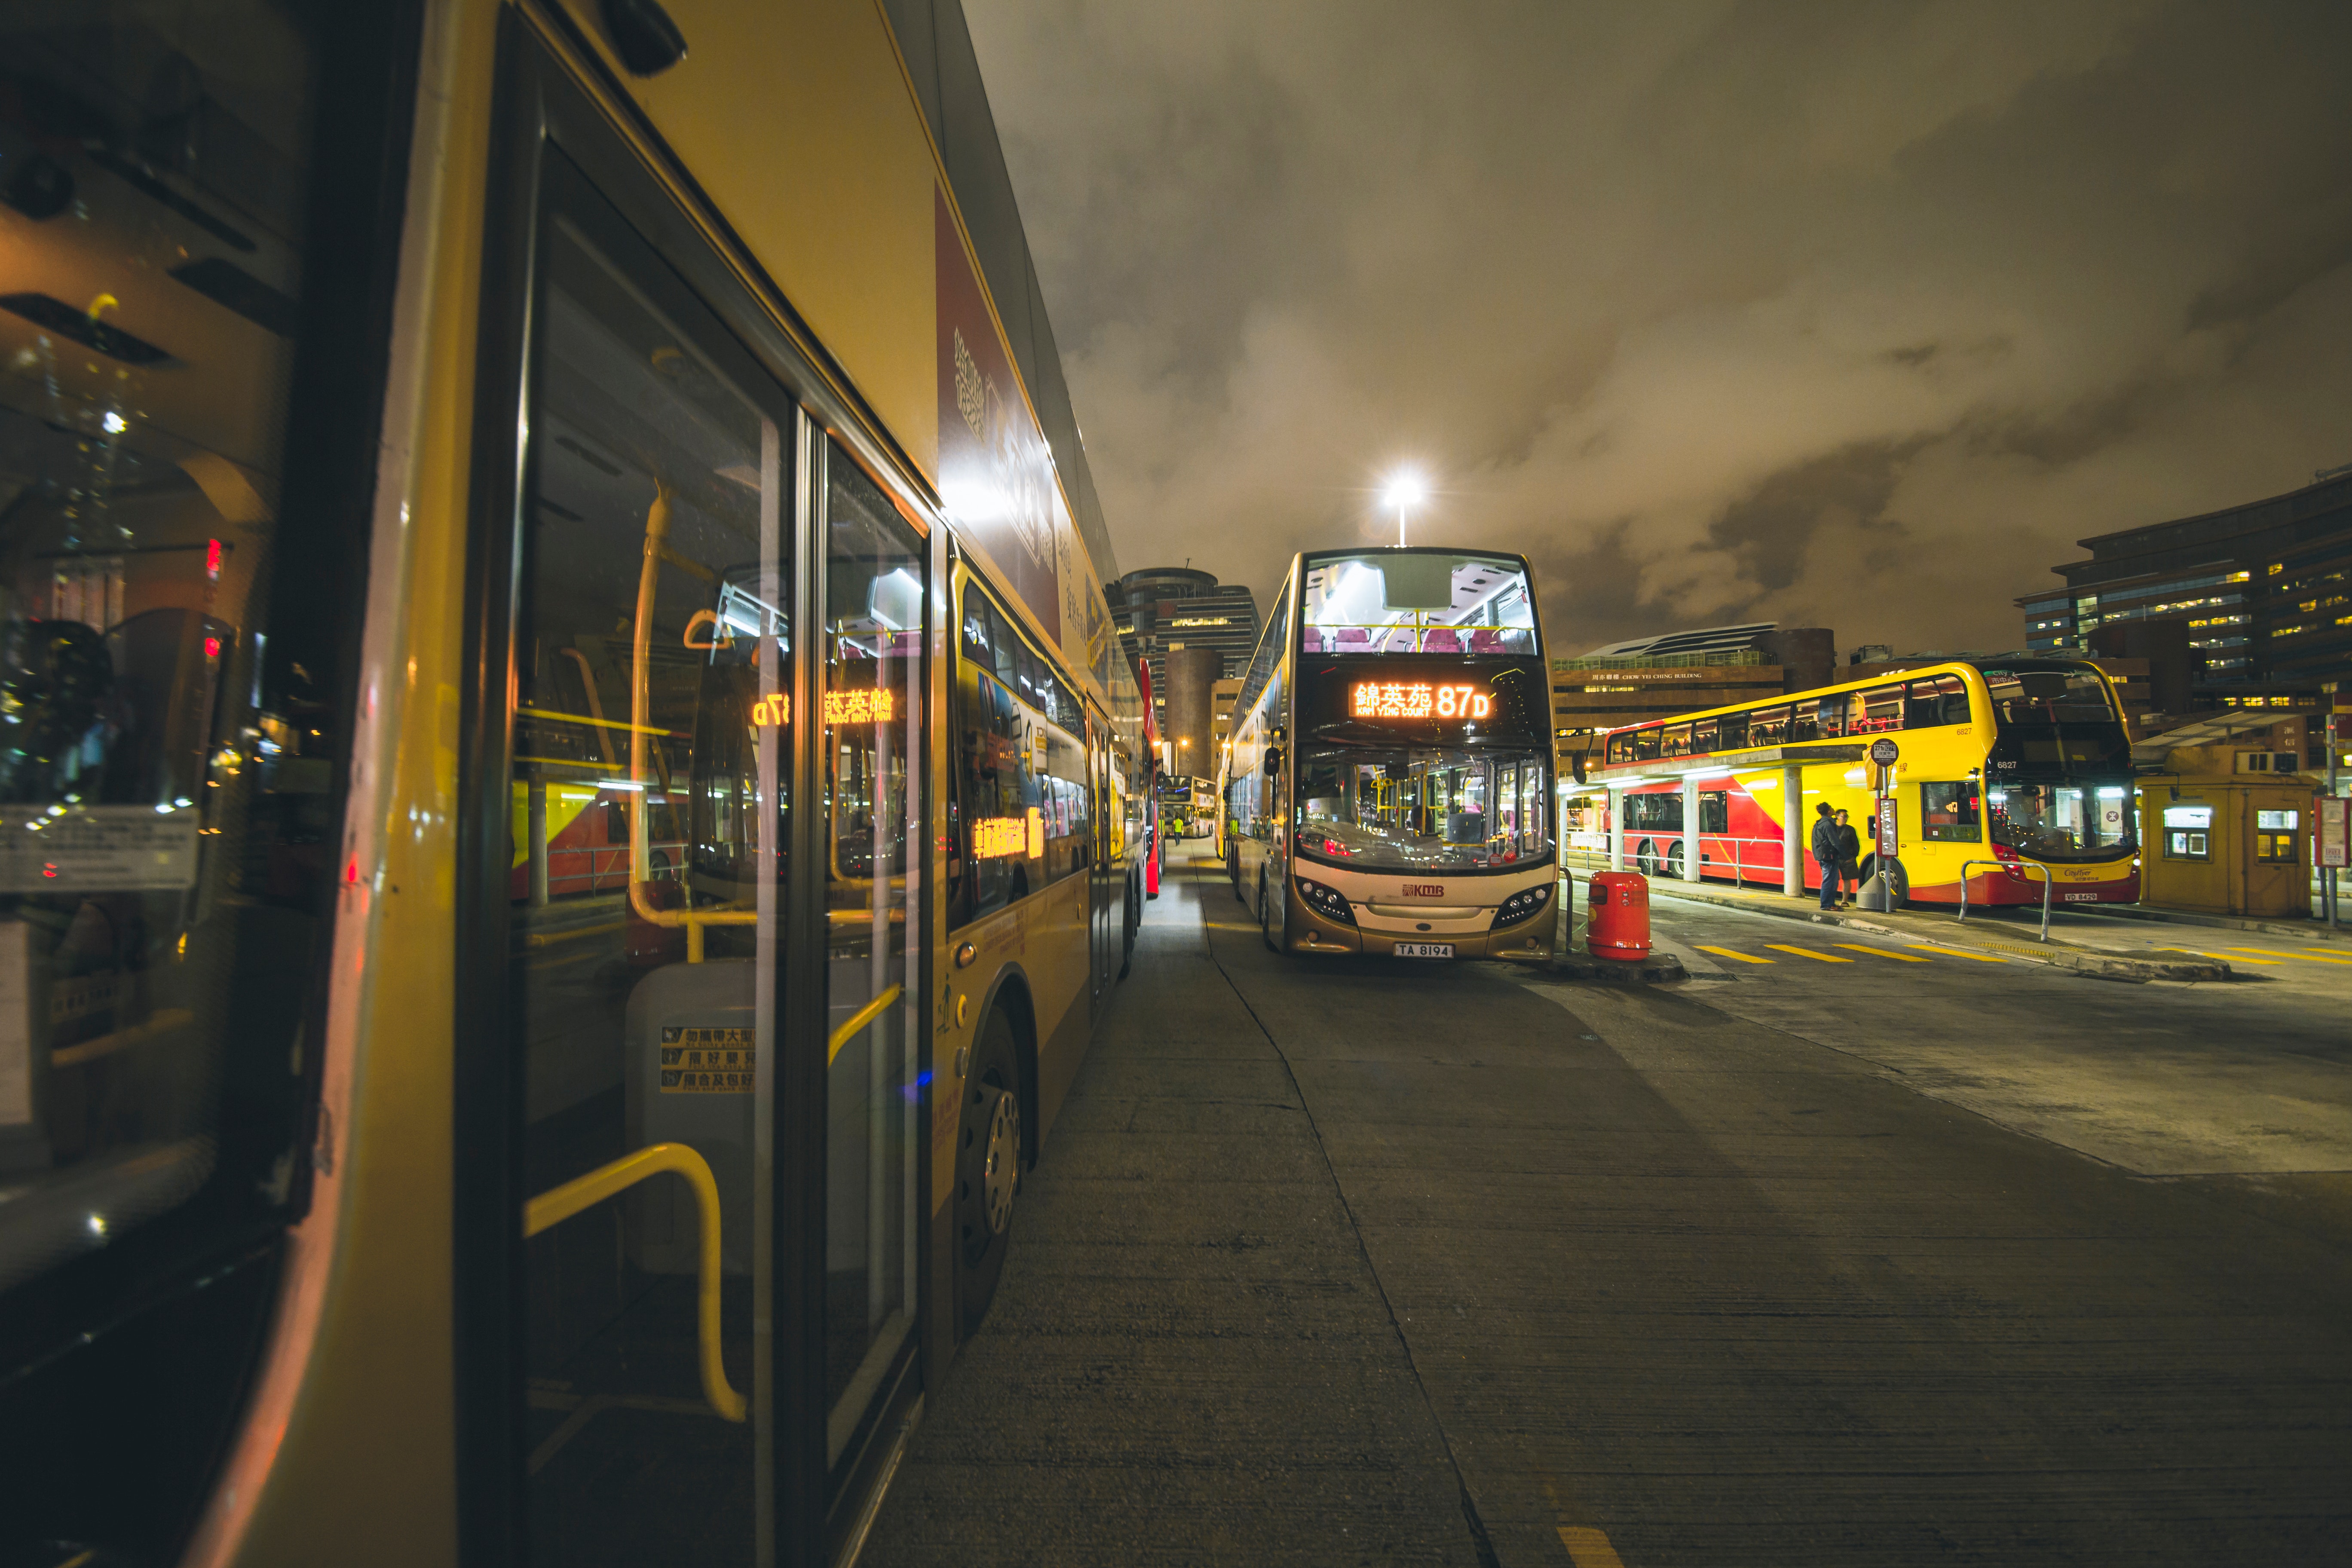
transport, mode of transport, metropolitan area, bus, urban area, vehicle, public transport, yellow, night, electricity, lane, metropolis, line, street, architecture, car, automotive lighting, city, electrical supply, thoroughfare, tram, metro, road, traffic